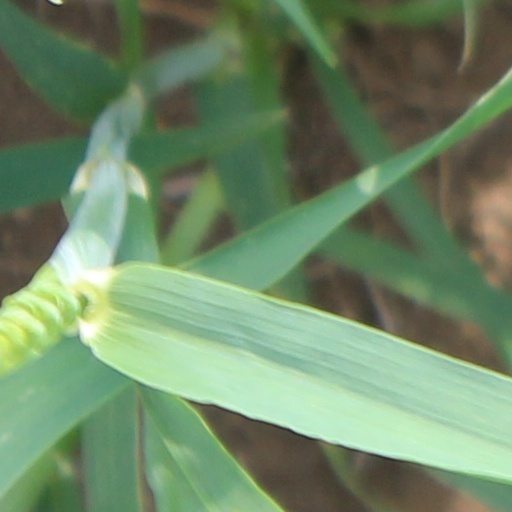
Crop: wheat